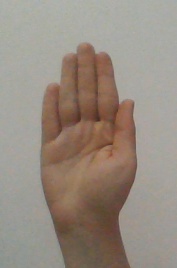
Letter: seen